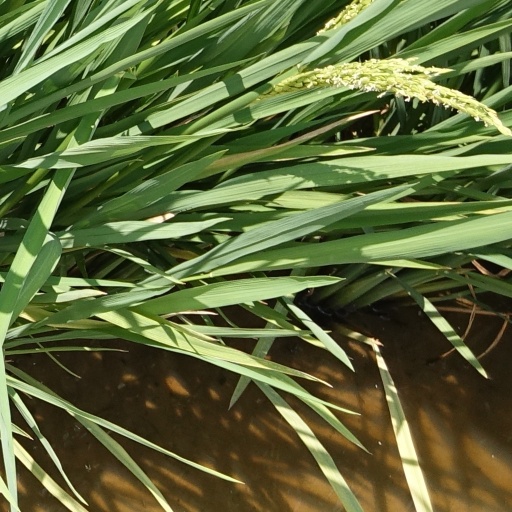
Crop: rice